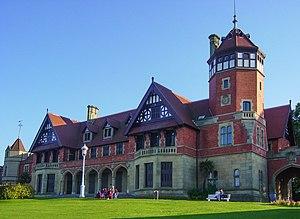
"La Société d'études basques, aussi connue par son acronyme EI-SEV, est une institution scientifico-culturelle créée en 1918 par les députations forales d'Alava, de Biscaye, du Guipuscoa et de Navarre dans l'intention ""d'être une ressource stable et durable pour développer la culture basque"" Les membres de cette communauté sont réunis dans des sections scientifiques distinctes. C'est la seule institution décernant des distinctions dans diverses discipline scientifiques officiellement implantée en communauté autonome du Pays basque, en Navarre et au Pays basque français. Elle décerne, entre autres, le Prix Manuel-Lekuona.
Le palais de Miramar est un palais de style anglais situé dans la ville de Saint-Sébastien construit en 1893 sur ordre de la Maison royale espagnole, sur la base d'un projet de 1889 de l'architecte anglais Selden Wornum. Situé face à la baie de la Concha, il dispose d'une des plus spectaculaires vues de la ville.
Saint-Sébastien, officiellement Donostia en basque et San Sebastián en espagnol, est une ville du Nord de l'Espagne, capitale de la province du Guipuscoa, dans la Communauté autonome basque. Elle est le siège du diocèse de Saint-Sébastien et de la province maritime de Saint-Sébastien.